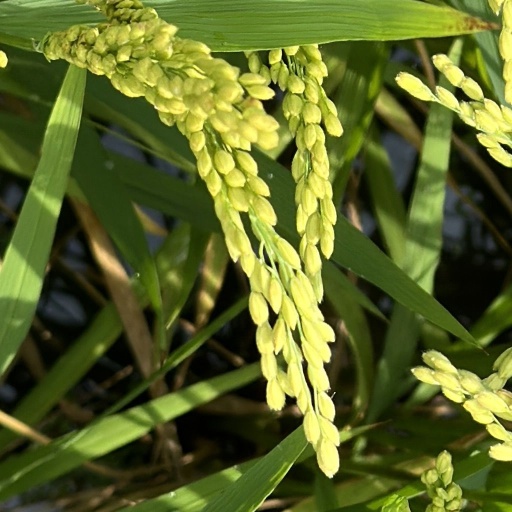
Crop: rice